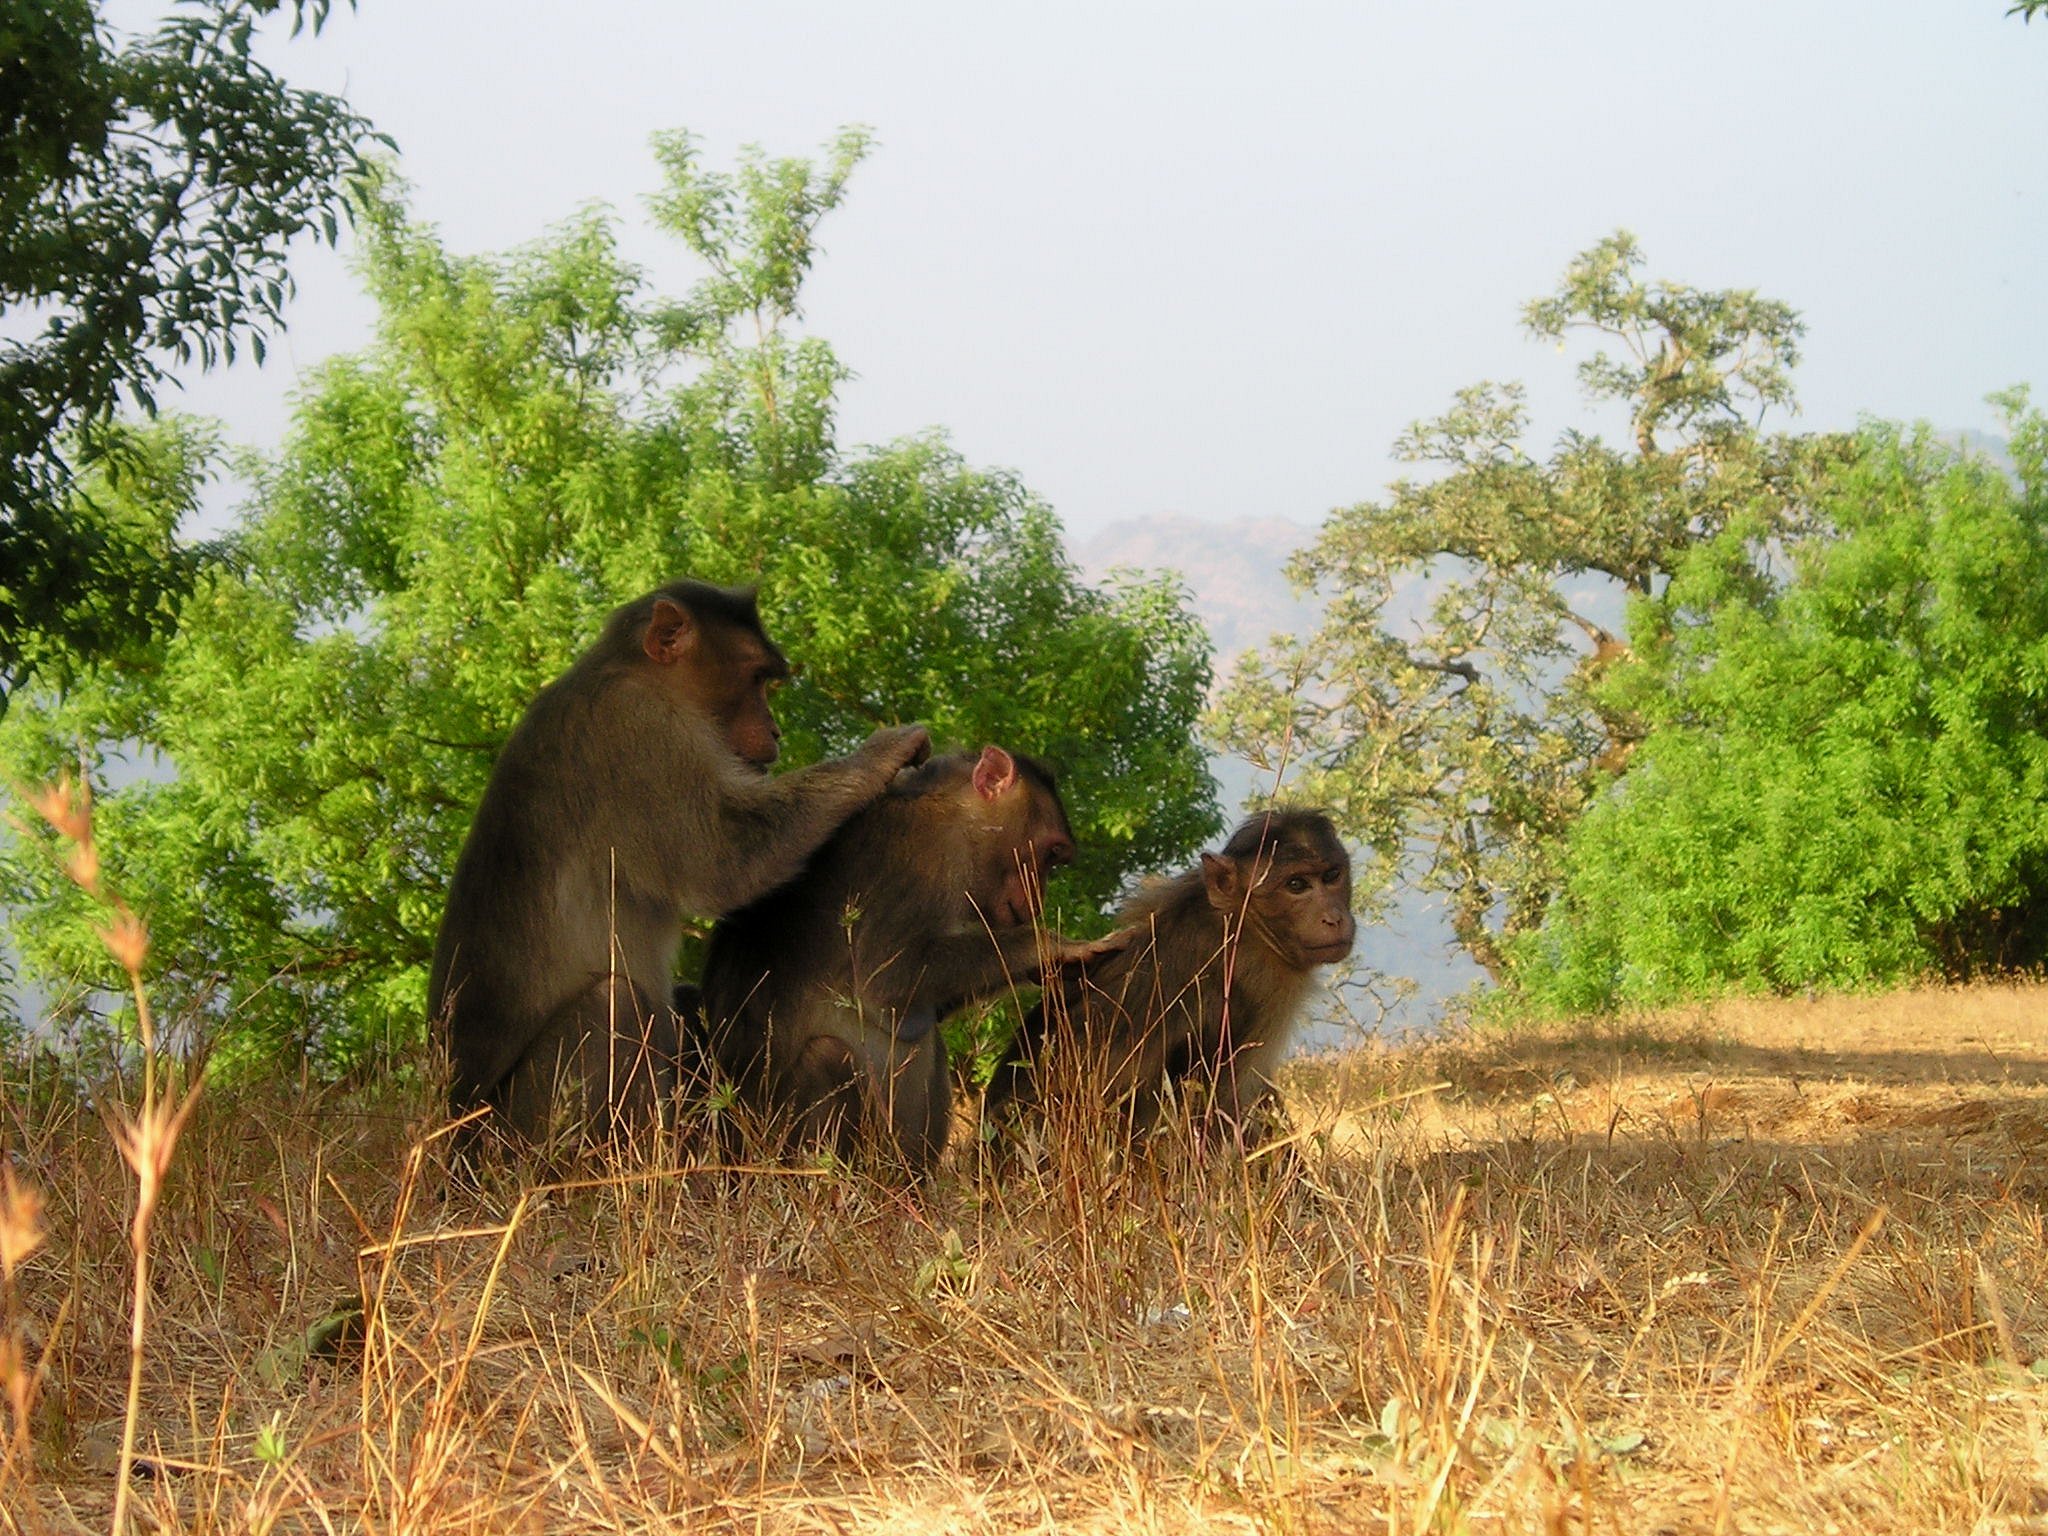
wildlife, wild, jungle, mammal, care, fauna, savanna, lion, primate, elephant, family, team, ape, animals, vertebrate, monkey family, teamwork, india, primates, safari, ffchen, mahogany, old world monkey, macaca sylvanus, fur care, delouse, berber monkeys, elephants and mammoths, macaque species, old world monkey relatives